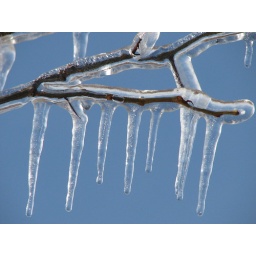
It was an amazing sight as the sky cleared and the icicle-lined tree limbs shimmered against a blue background.